Borough (United States)

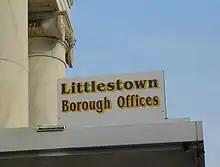
Littlestown borough offices sign.

In Alaska, the word "borough" is used instead of "county". Like counties, boroughs are administrative divisions of the state.